City of Dubbo

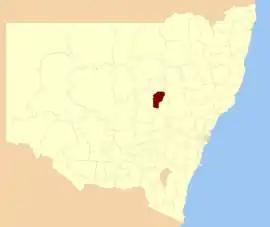
Location in New South Wales

The City of Dubbo was a local government area in the Orana region of New South Wales, Australia. The former area is located adjacent to the Mitchell, Newell, and the Golden highways, the Main Western railway line, and the Macquarie River.